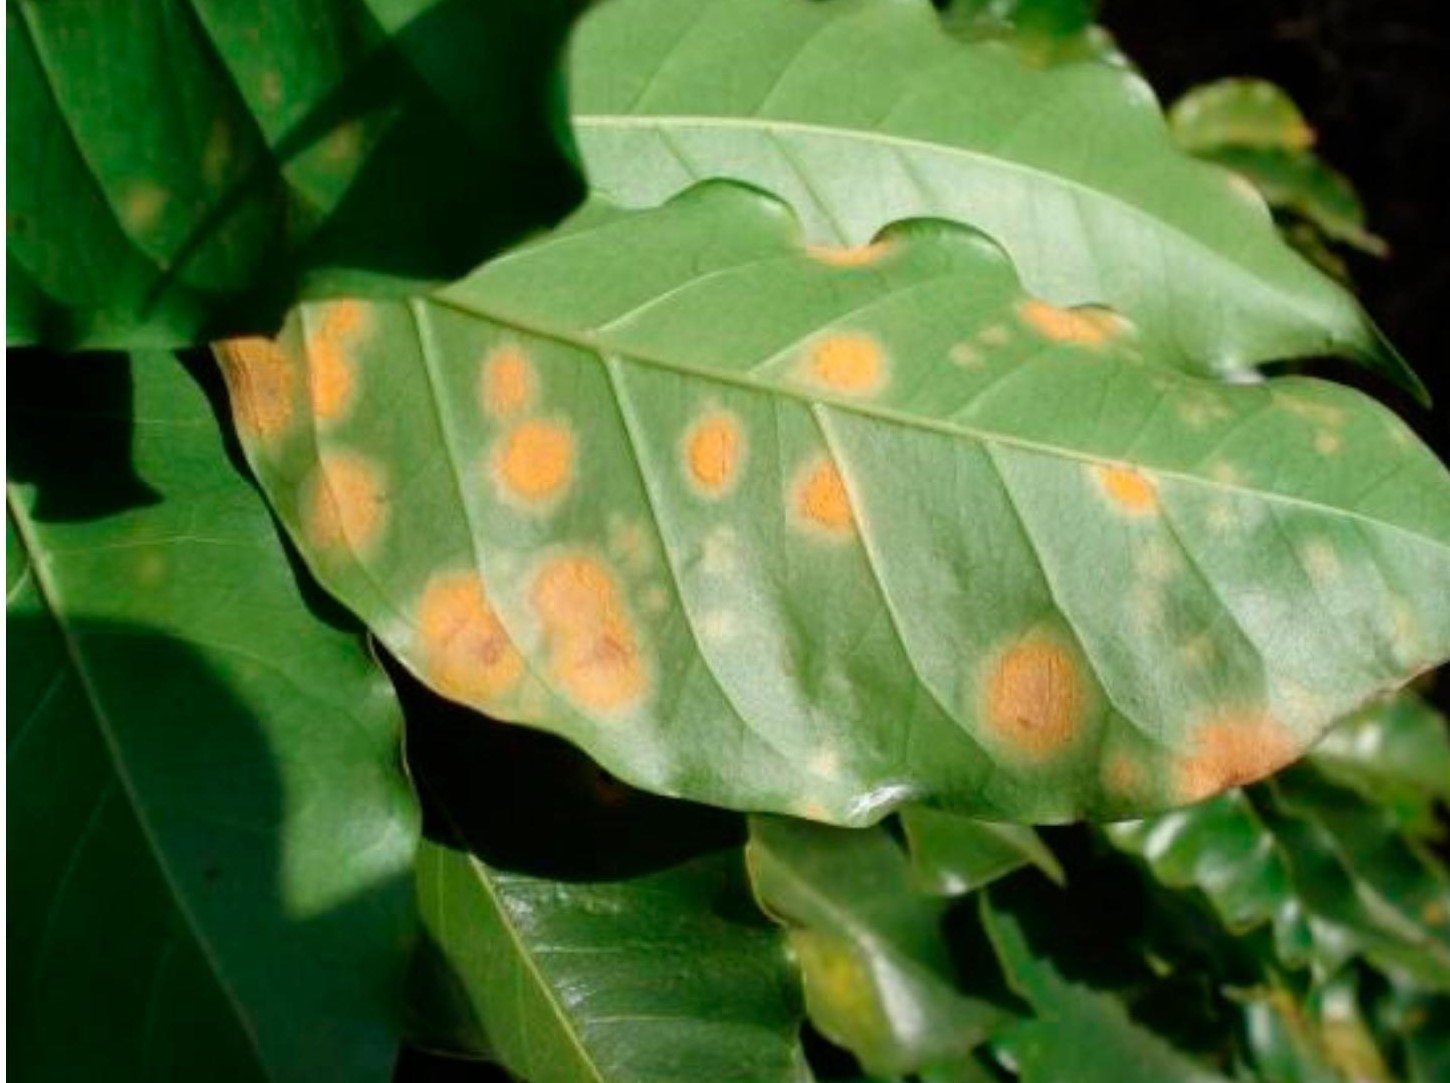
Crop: unknown
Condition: coffee_coffee_rust